Roman Catholic Archdiocese of Milwaukee

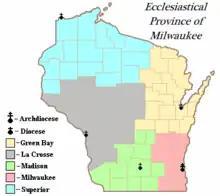
Ecclesiastical Province of Milwaukee

The Ecclesiastical Province of Milwaukee comprises the entire state of Wisconsin and includes four suffragan dioceses.